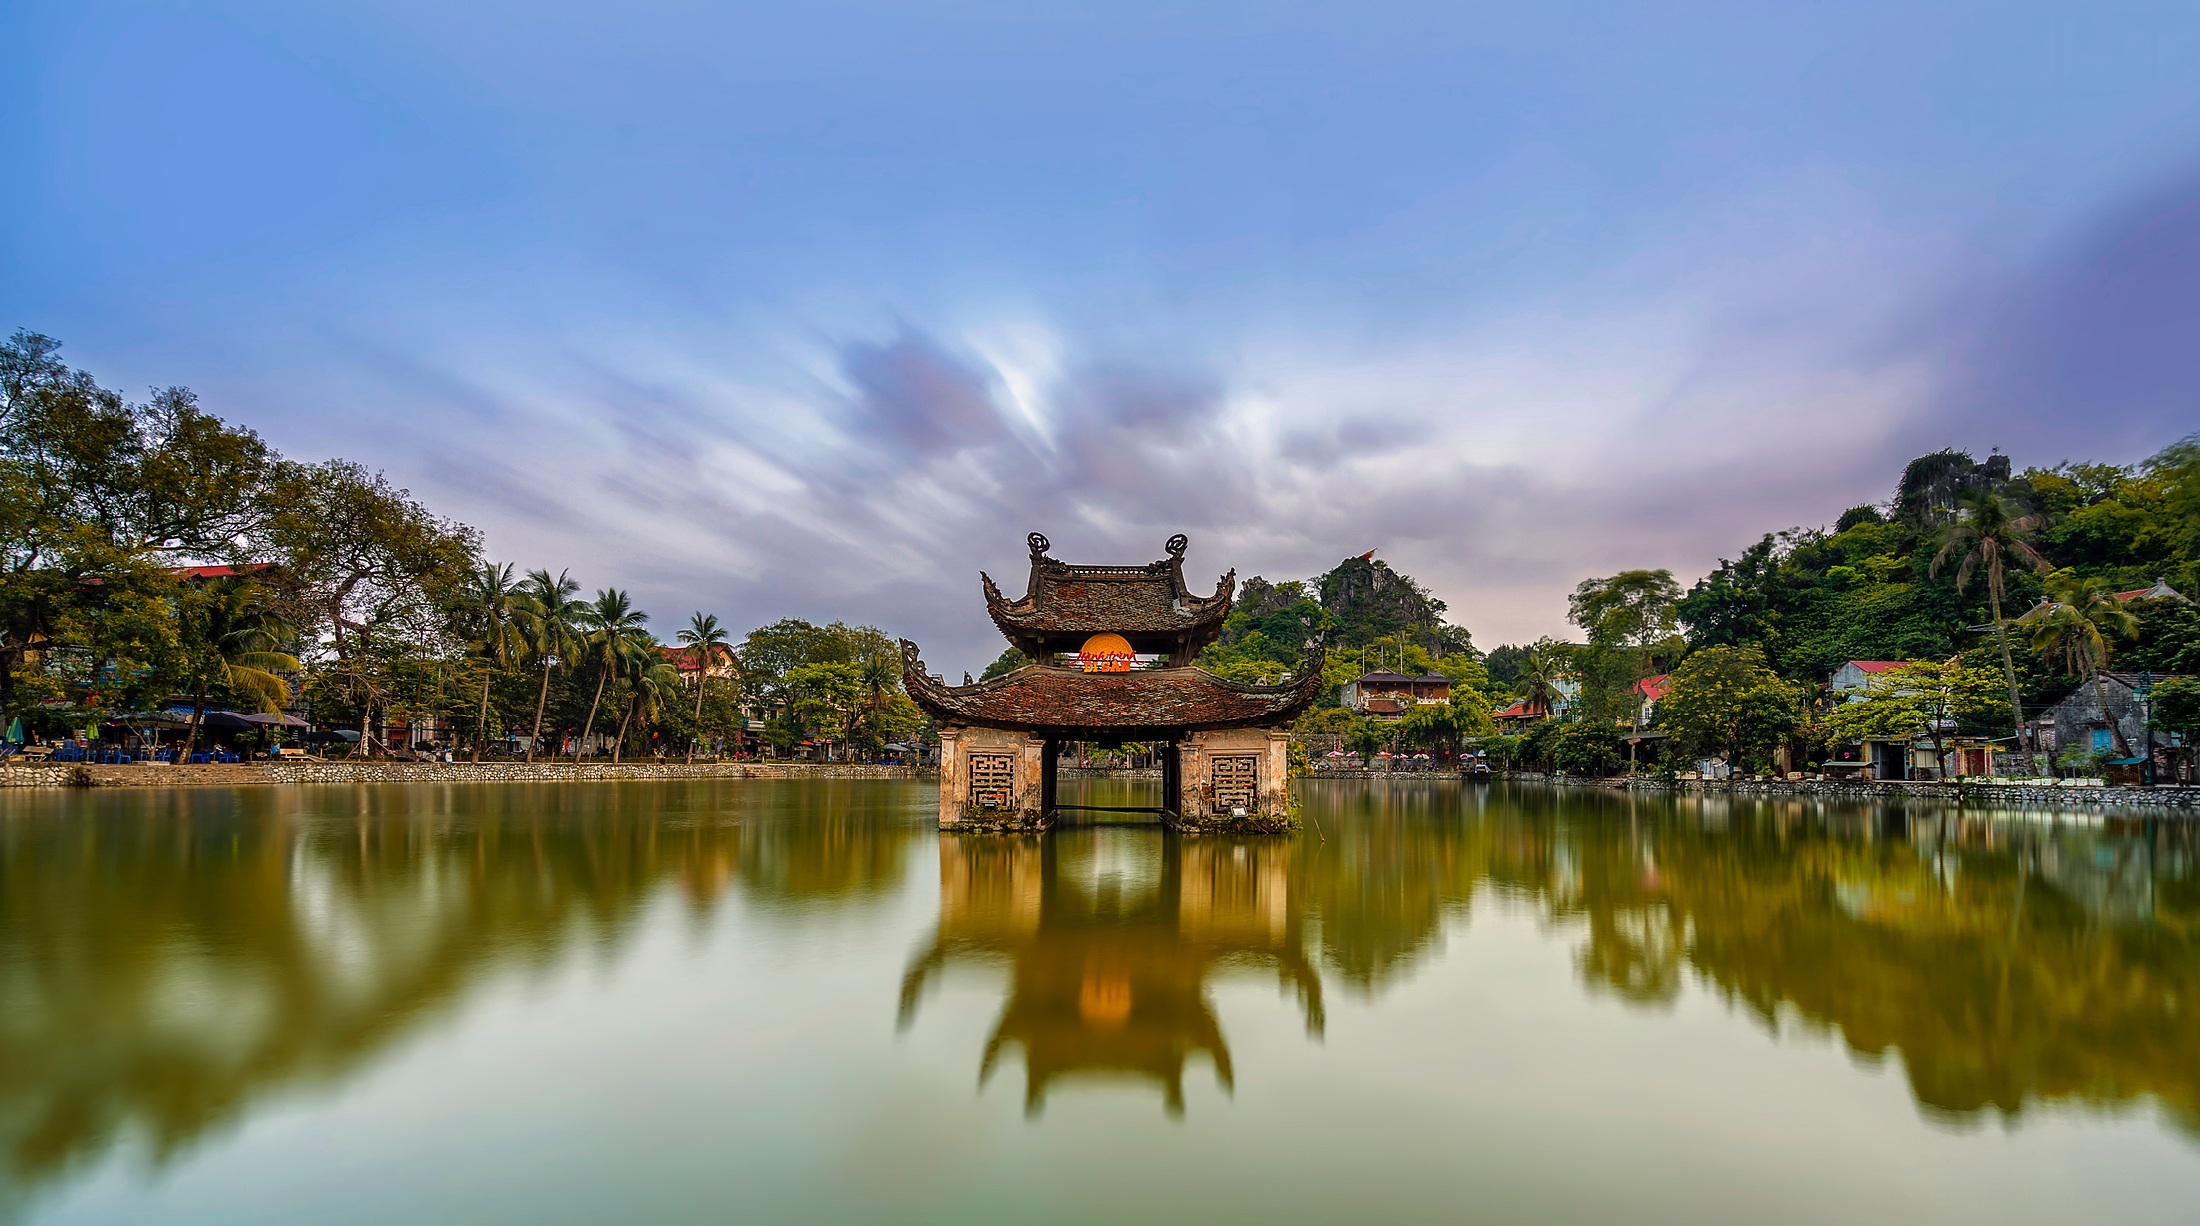
landscape, tree, water, nature, sky, morning, flower, lake, river, dusk, evening, reflection, scenic, park, buddhism, religion, outdoors, hdr, clouds, temple, reflections, beautiful, palm trees, tropics, vietnam, pagoda